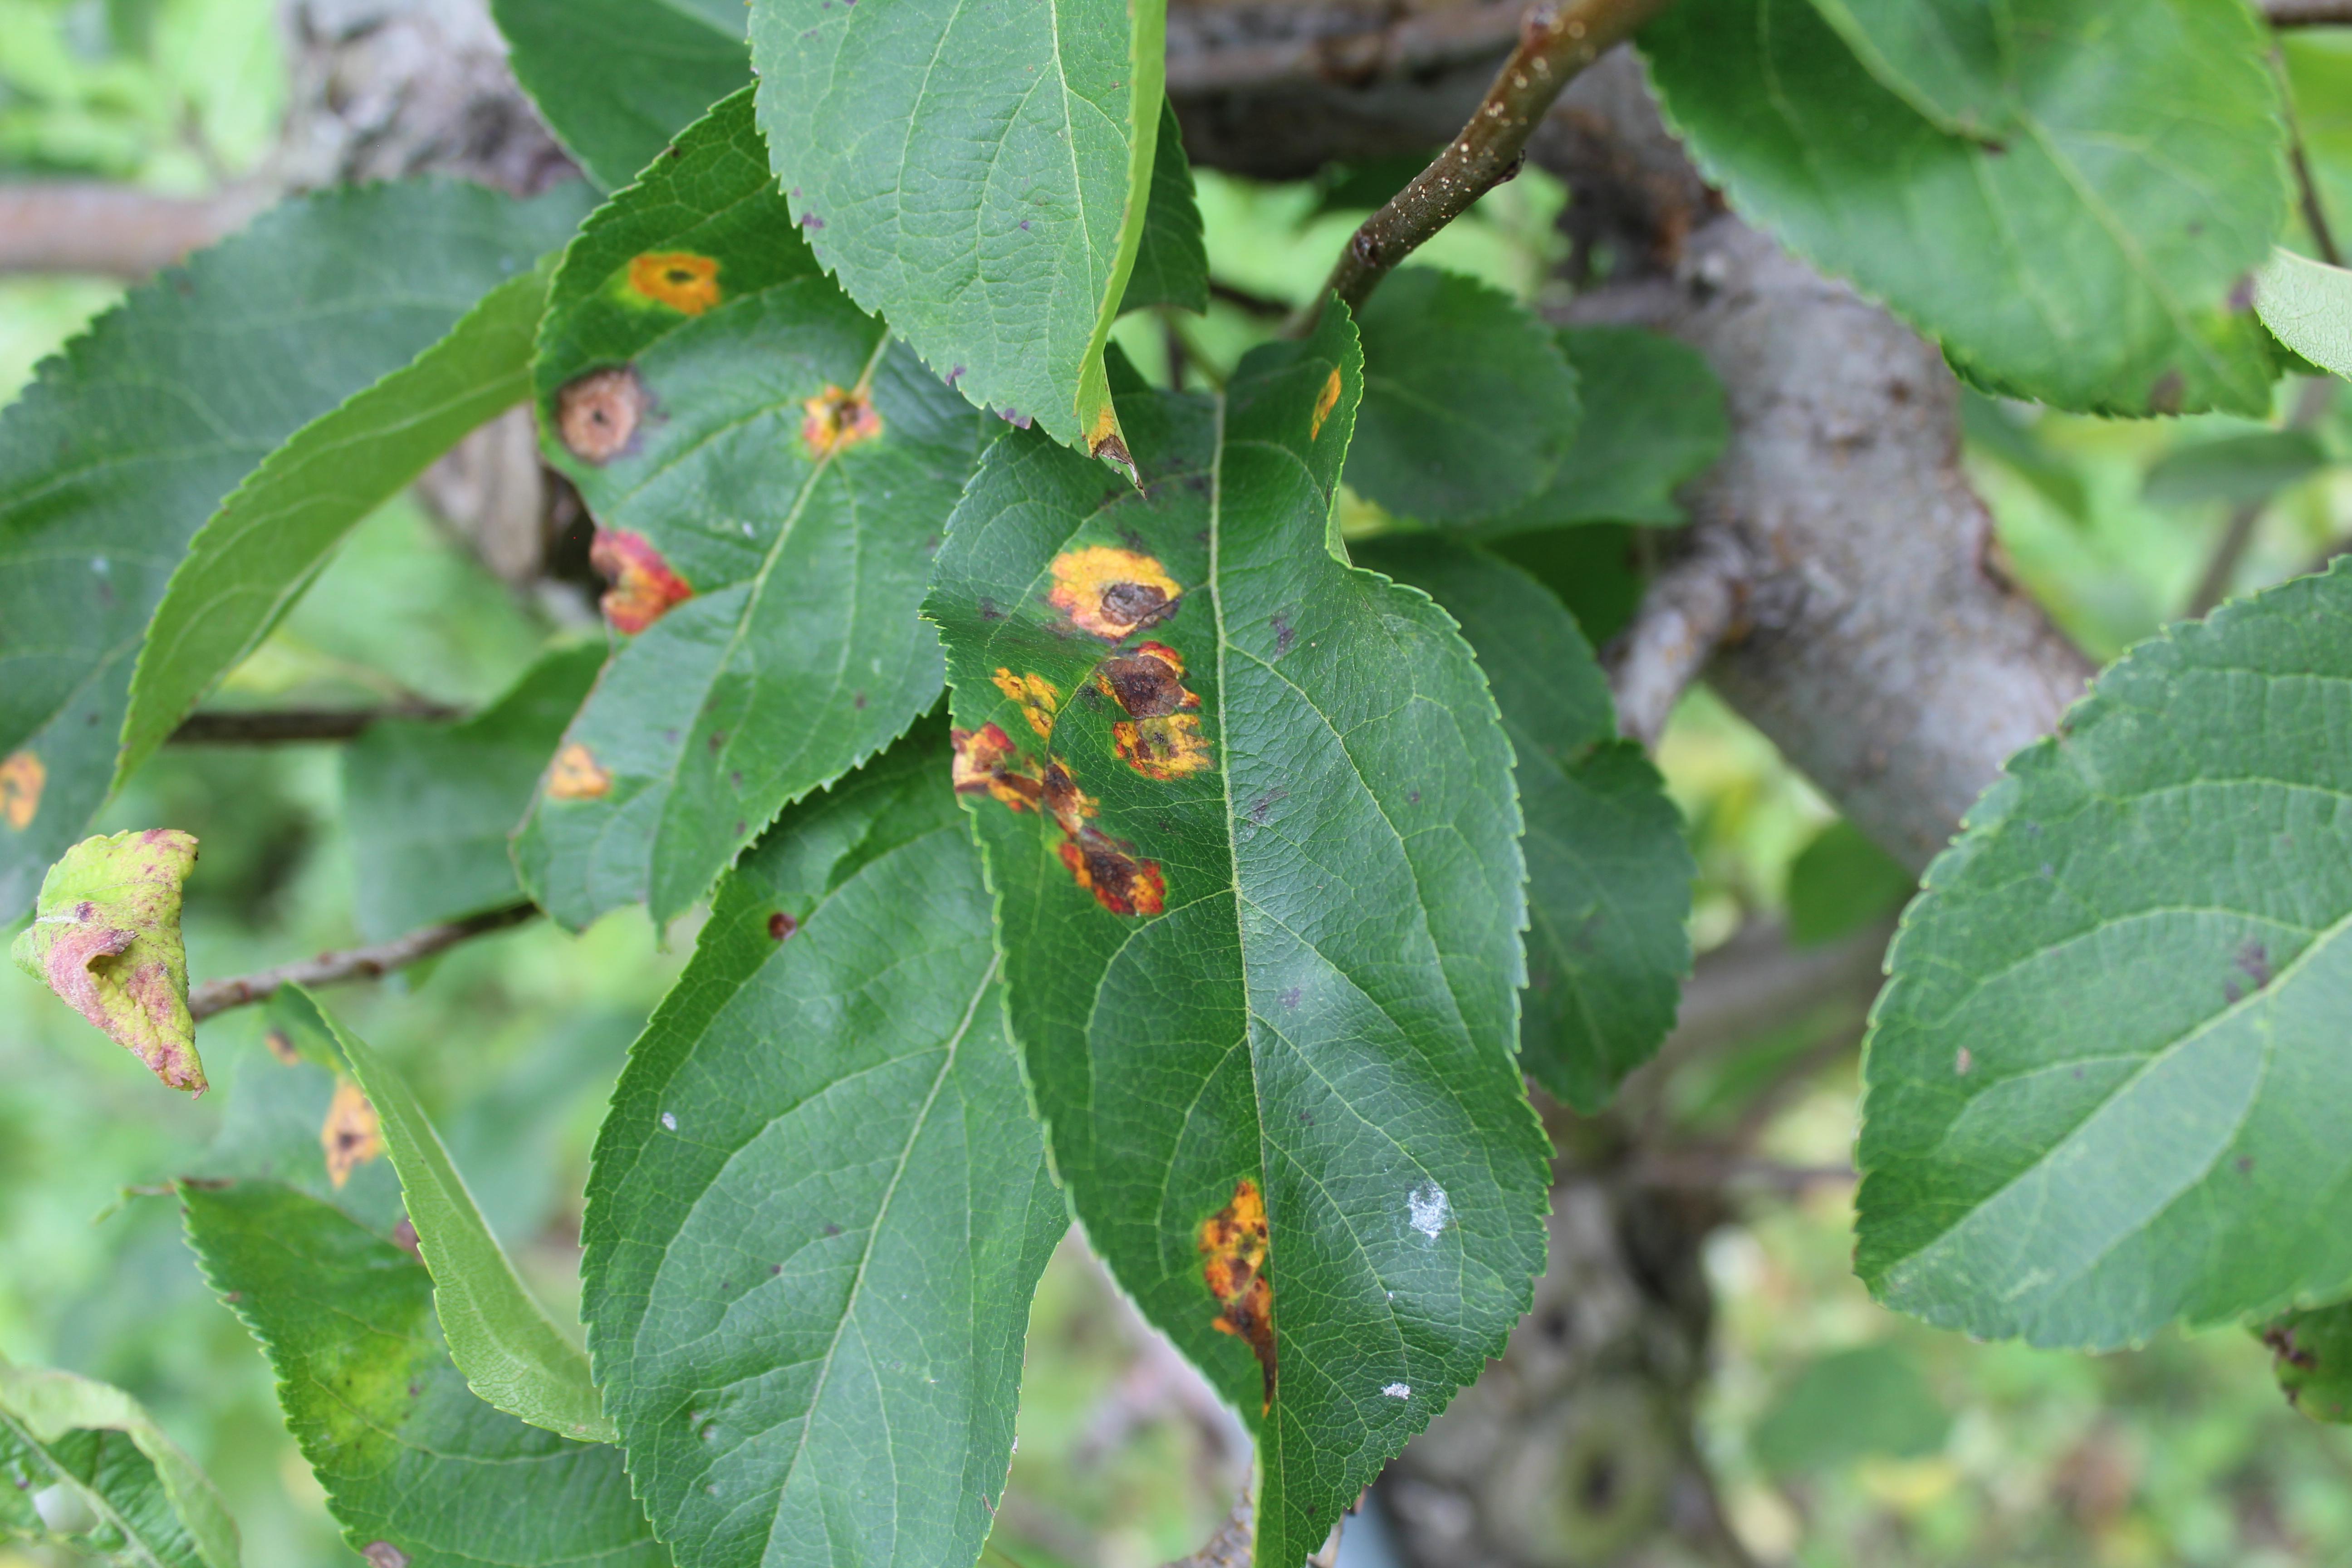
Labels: rust